1977 Chicago Loop derailment

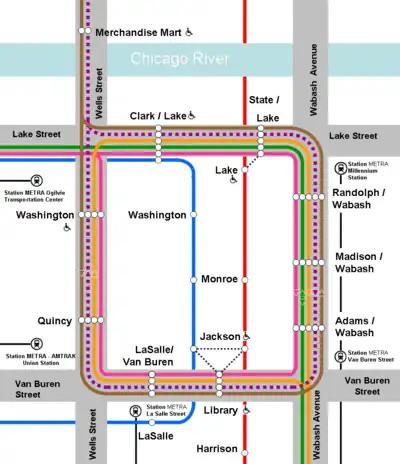
"The Loop" refers to the rectangular routes of Chicago's elevated trains

However, after the impact motorman Stephan A. Martin continued to apply traction power. This resulted in the rear cars continuing to push forwards, pinning the front of the train against the waiting Ravenswood on the right-angle turn of the track. With the front Lake–Dan Ryan train unable to move forward, the pressure from behind caused the coupling bar between the first two cars to bend and the coupled ends of those two cars to be pushed in the air. As motor power continued to be applied, the first three cars (two Budd 2200 units and a single Pullman-Standard 2000) were pushed further upwards, until they jackknifed and fell off the tracks. The second and third cars fell to the street below, while the first car fell onto a track support structure. The fourth car (another 2000 connected to the third car), pulled forward by the third, was derailed and dangled between the track edge and surface street. The last four cars remained on the track and still in Randolph/Wabash station.